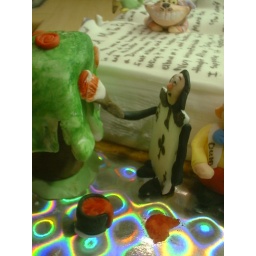
Alice in Wonderland Cake - Painting the roses red